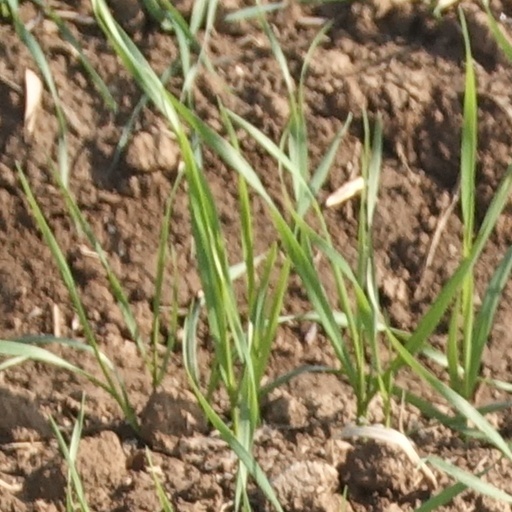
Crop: wheat